Festung Norwegen

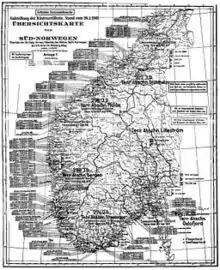
Positions of German coastal artillery in southern Norway (February 1945)

An extensive network of coastal artillery batteries with heavy (>15.5 cm), medium (12-15.5 cm) and light (<12 cm) ordnance was set up around the entire coast. These were typically placed so as to cover the approaches to main population centres and likely landing sites. The batteries were also generously equipped with close combat weapons, such as machine guns and small arms. By the end of the war, there were 221, 300 or over 300 batteries along the coast, under either "Kriegsmarine" or "Heer" command. There were also anti-aircraft artillery ("Marine Flak") batteries in Kristiansand, Bergen, Trondheim, Bogen, and Harstad; these were armed with 88-mm pieces. The tanks available for the German defense were "Panzer III"s (50 mm L60 and 75 mm L24) and "Sturmgeschütz III"s (75 mm L48).